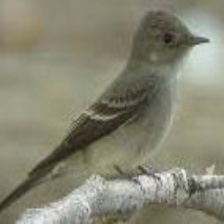
Species: GREATER PEWEE
Scientific name: CONTOPUS PERTINAX